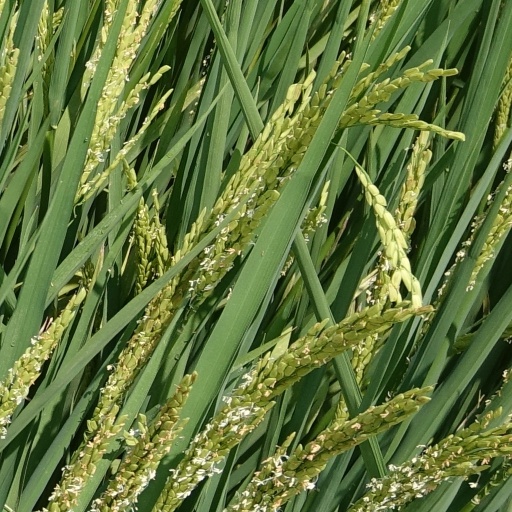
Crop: rice